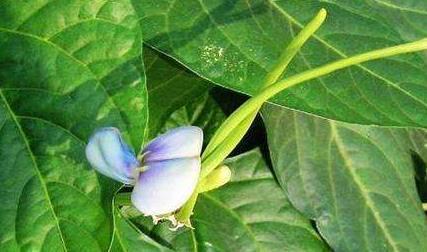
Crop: unknown
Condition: bean